John Crichton-Stuart, 3rd Marquess of Bute

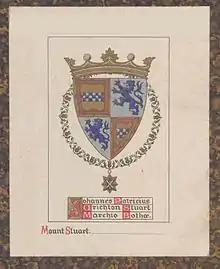
His bookplate

The future Marquess was born at the family seat of Mount Stuart, on the Isle of Bute in Scotland, to John, 2nd Marquess of Bute, and Lady Sophia Rawdon-Hastings, daughter of The 1st Marquess of Hastings. At birth, he was known by the courtesy title Earl of Dumfries.